John Blyth Barrymore

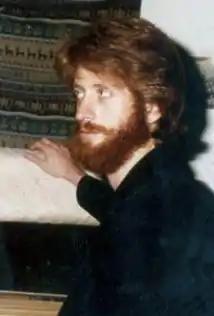
Blyth Barrymore in 1982

John Blyth Barrymore III (born May 15, 1954) is an American film and television actor. He is known for his role as Zeke in the 1970s television series "Kung Fu", which was his first role on television.